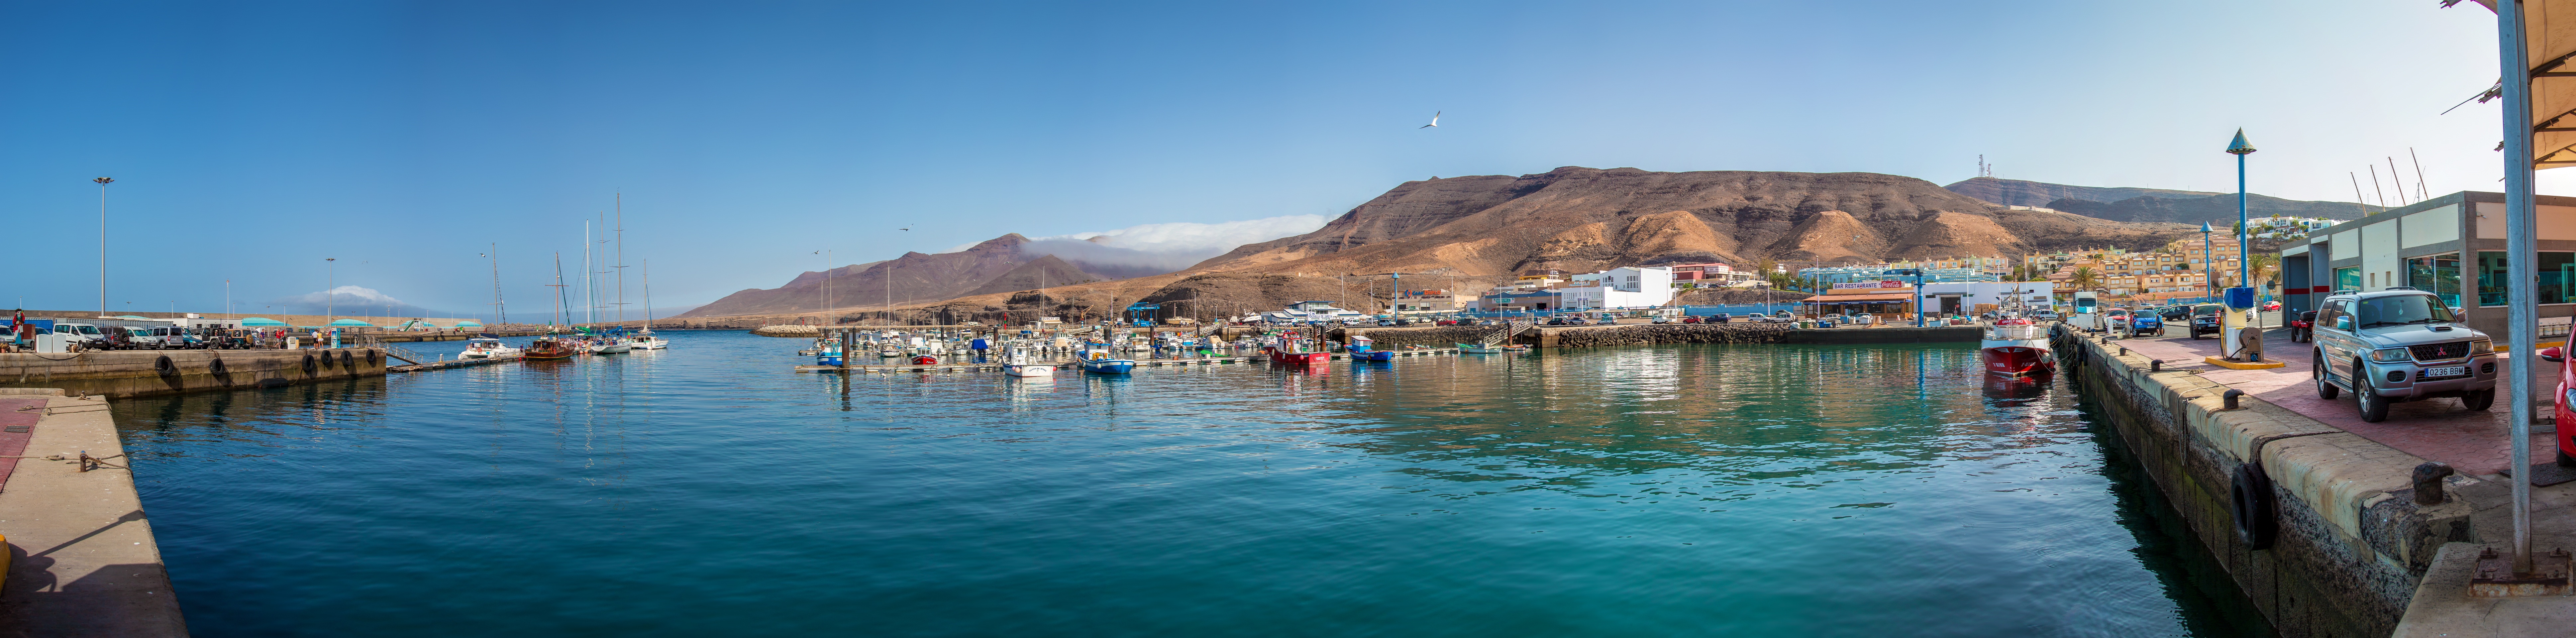
town, panorama, vehicle, bay, marina, tourism, waterway